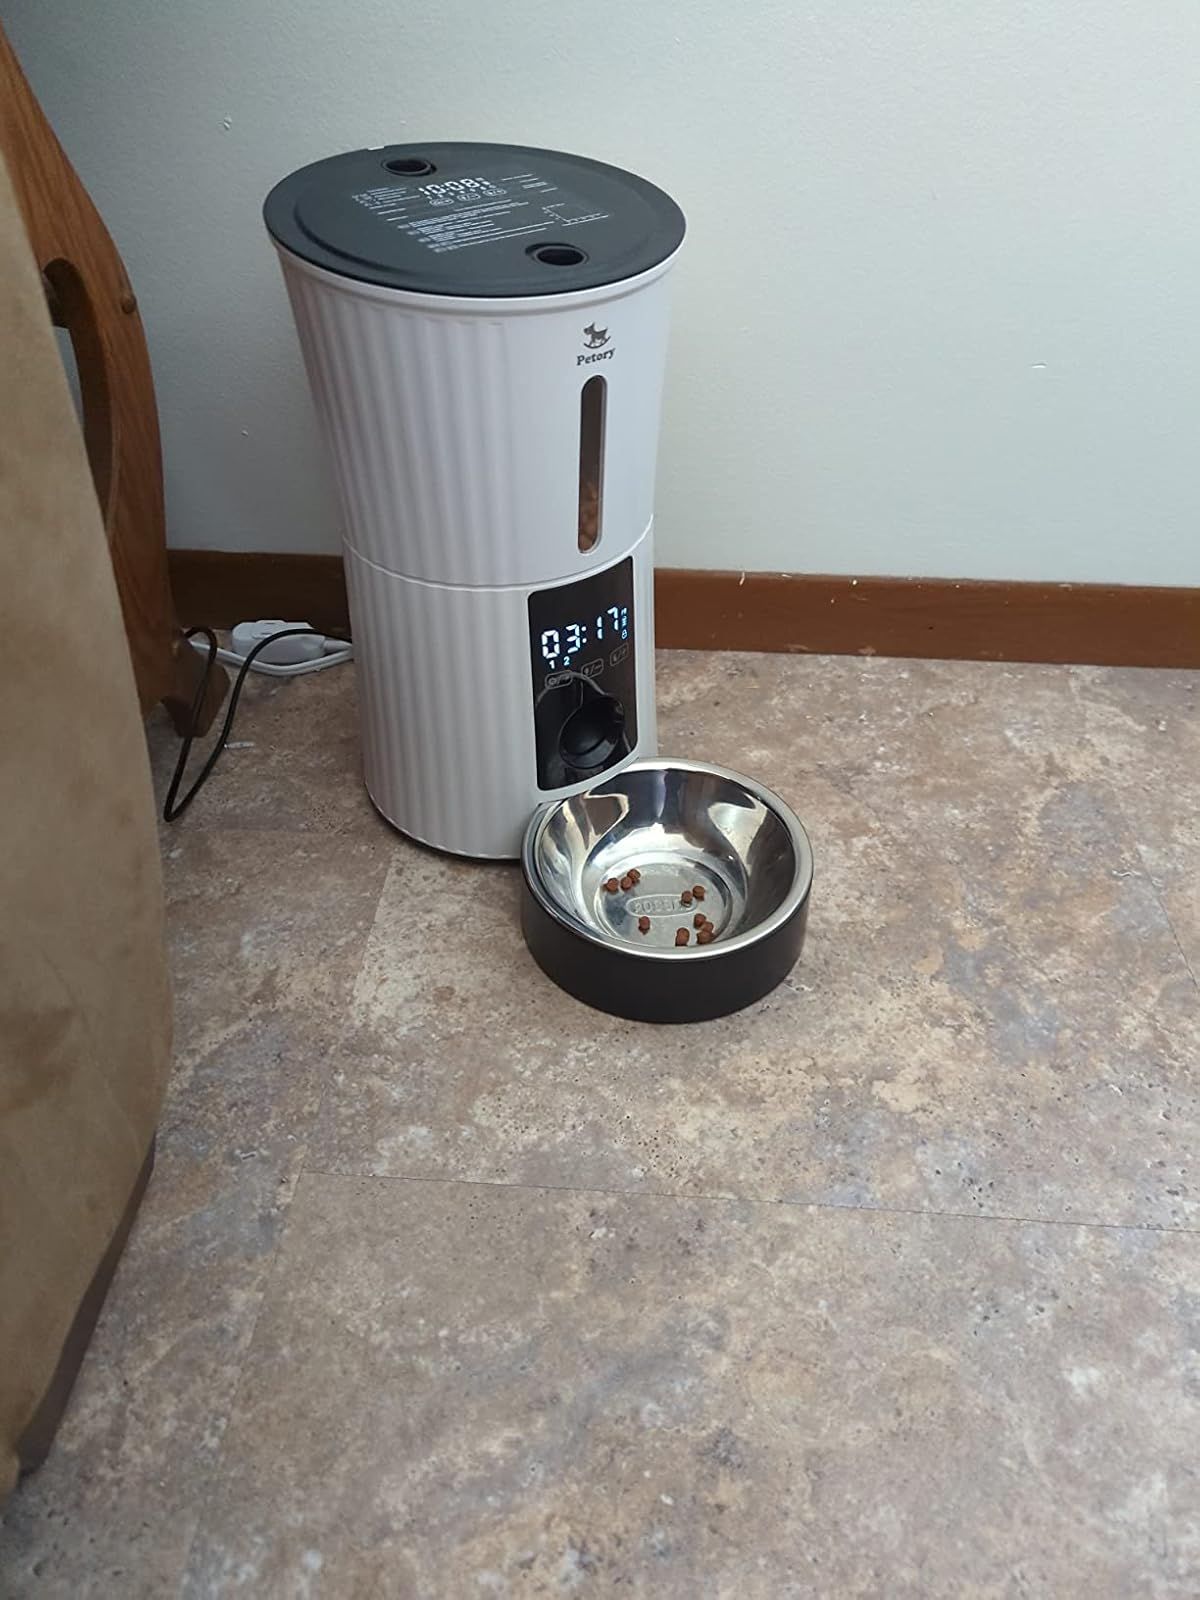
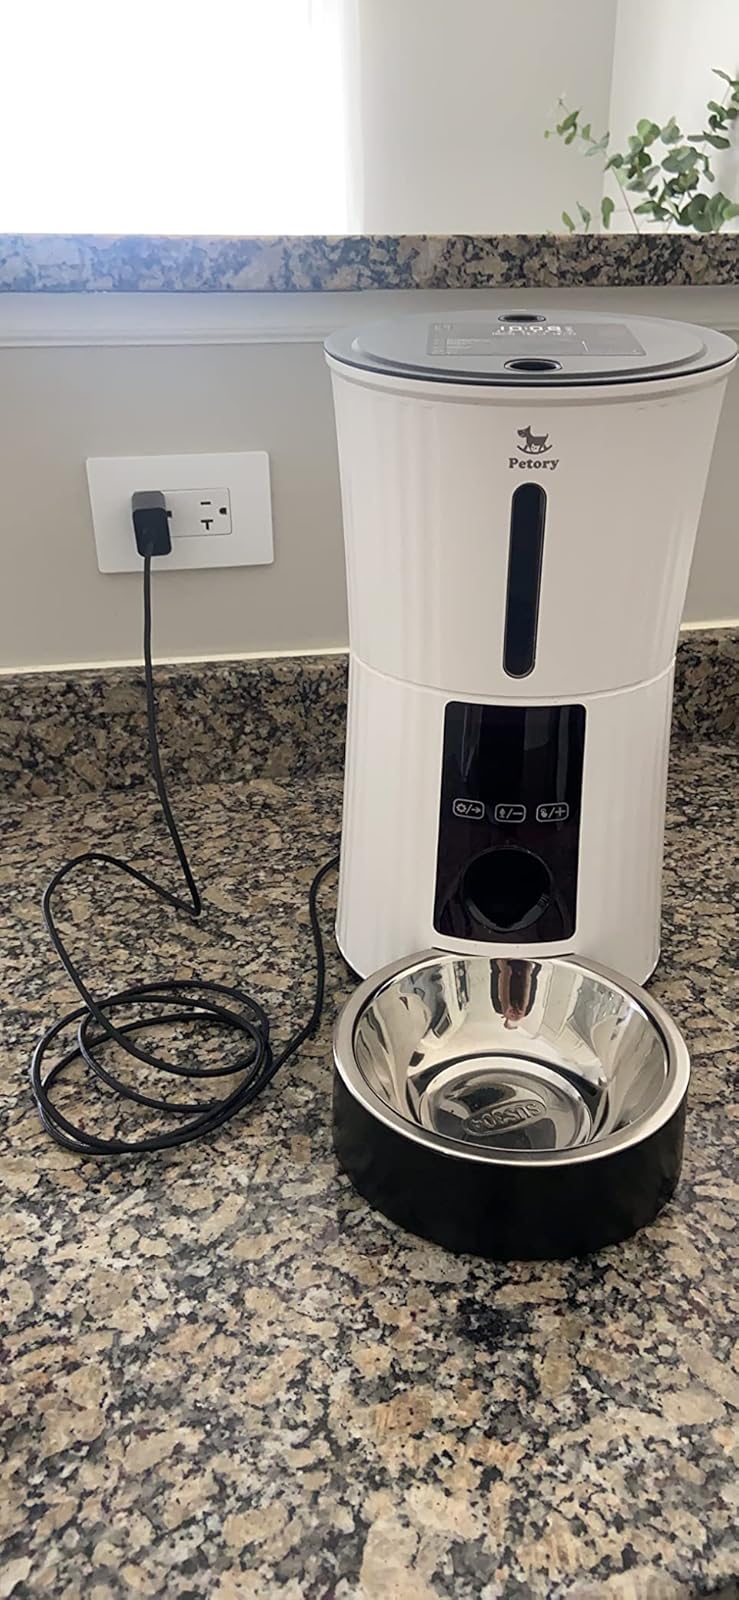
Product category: items_feeder
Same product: yes